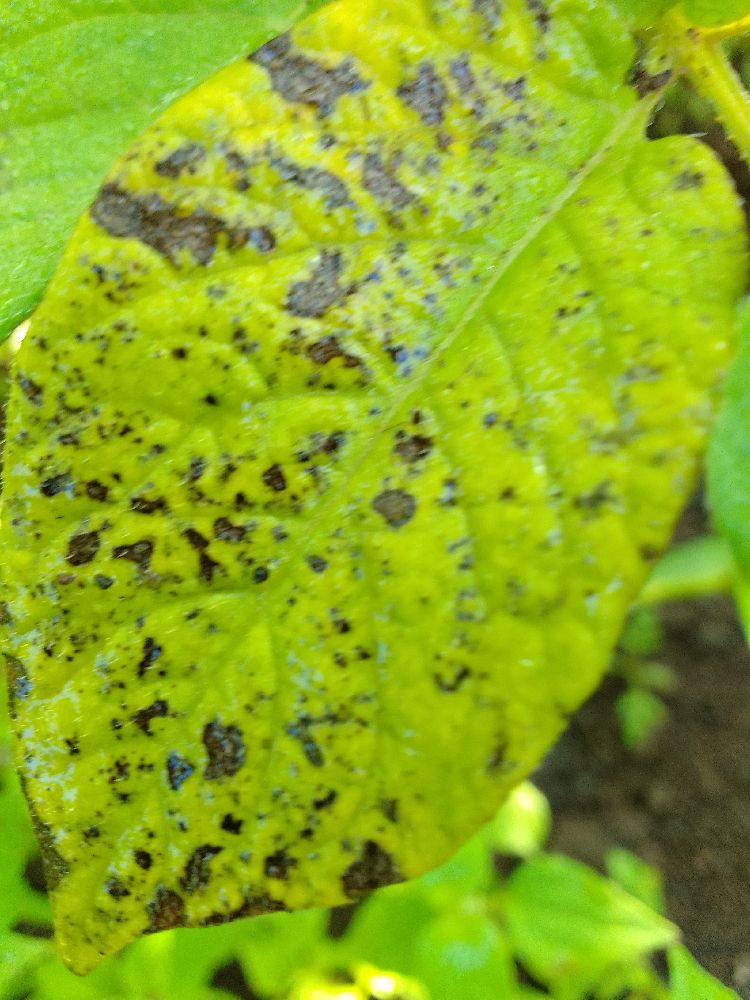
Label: Early blight